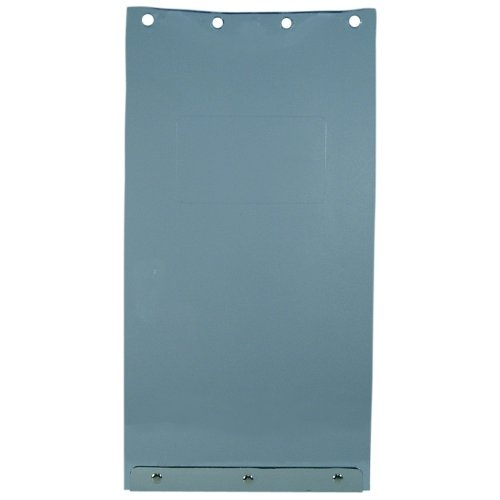
All Weather Series Pet Door Repl Flap Super Large
Brand: Ideal Pet Products
Size :Medium - 7.25" x 13" Flap Size Medium replacement flap for ruff weather single flap Dogs up to 35-Pound Dog door flap size 7-1/4" x 13" Simple installation
Category: Animals & Pet Supplies > Pet Supplies > Pet Door Accessories